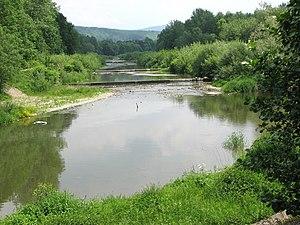
La Vistule est le principal fleuve polonais.